Sotiris Lagonikas

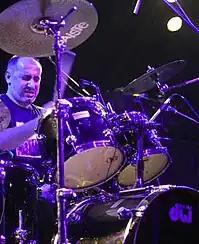

In 1992, Sotiris joined local musicians and friends, Chris Kissadjekian (bass guitar), Takis Kalatsis (guitar) and Jane Sabanikou (vocals) in forming a heavy blues/rock band which was later given the name What's The Buzz? after the synonymous song from Andrew Lloyd Webber's Rock Opera Jesus Christ Superstar.